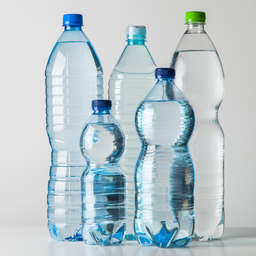
Label: bottles